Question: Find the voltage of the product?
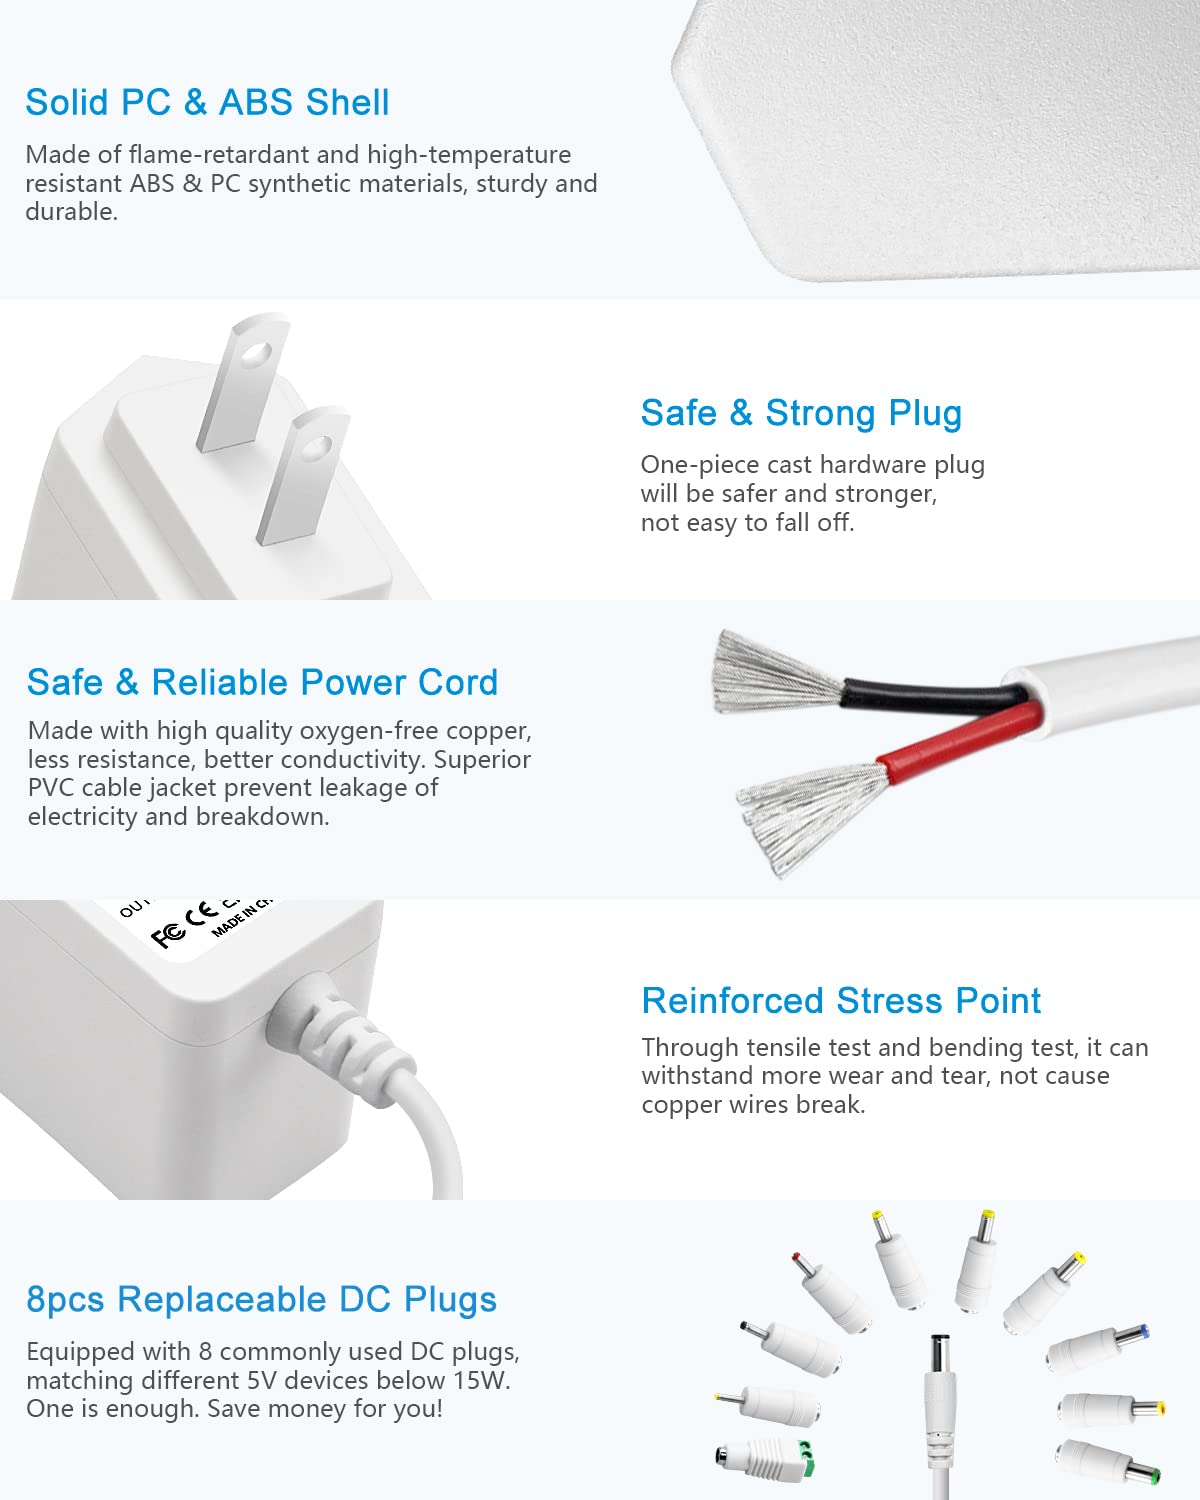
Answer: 5.0 volt